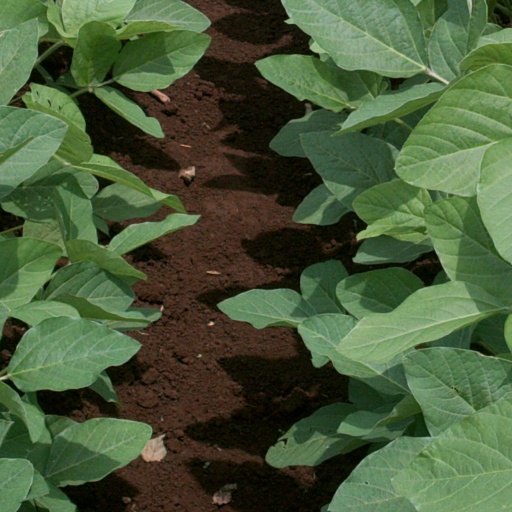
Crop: soybean